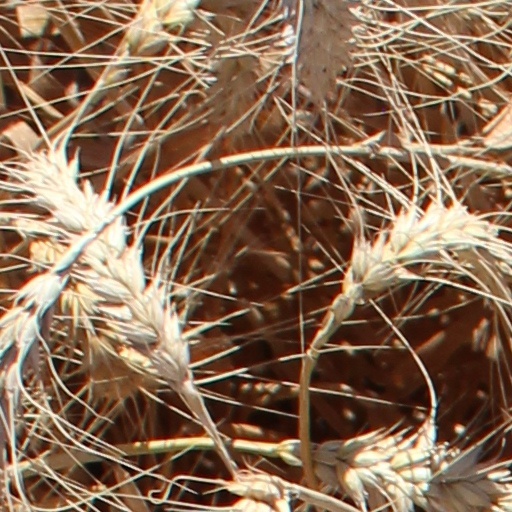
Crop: wheat